Vivian Francis Bulkeley-Johnson

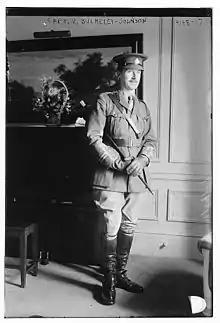
"Vivian Bulkeley-Johnson in 1917"

Vivian Francis Bulkeley-Johnson (15 January 1891 – 14 February 1968) was the aide-de-camp to Victor Cavendish, 9th Duke of Devonshire, the Governor General of Canada from 1916 to 1918. He served in the offices of the Imperial War Cabinet in World War I from 1918 to 1919, and in the Air Ministry from 1919 to 1922.